Juliana Silveira

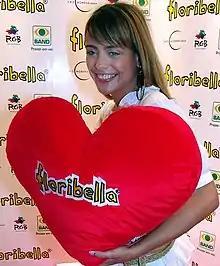

Juliana Bragança Saúda Silveira, known as Juliana Silveira (born March 12, 1980) is a Brazilian actress and singer. She began her acting career on "Malhação""," a Brazilian telenovela aimed at teenagers.